Jefferson Avenue (Detroit)

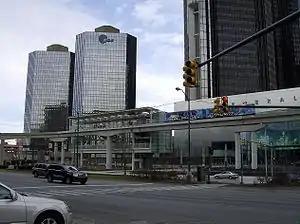
The Detroit People Mover's Renaissance Center station is on Jefferson Avenue.

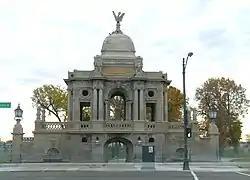
Chauncey Hurlbut Memorial Gate, Waterworks Park

This road originates in the City of Detroit. Jefferson passes under Huntington Place, but such structures as 150 West Jefferson and the UAW-Ford National Programs Center are located upon it as it rises to ground level there. It then passes through much of eastern Detroit and then the Grosse Pointe communities, St. Clair Shores, and Harrison Township, among others. It also serves as the backbone of the rich neighborhoods of the Grosse Pointe communities, skirting the eastern portion of Detroit. Westward, Jefferson Avenue passes under Huntington Place, by the former site of Joe Louis Arena, and through southwest Detroit, then it passes through the Downriver communities of River Rouge, Ecorse, Wyandotte, Riverview, Trenton, Gibraltar, and Brownstown Township before crossing the Jefferson Avenue Bridge into Berlin Township in Monroe County, intersecting with roads leading to bridges to Grosse Ile (Grosse Ile Parkway in Trenton leading up to the Wayne County Bridge and Bridge Road in Riverview leading up to the Grosse Ile Toll Bridge). The Trenton Channel Power Plant and Elizabeth Park are located along Jefferson Avenue in Trenton.